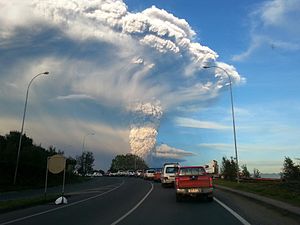
Calbuco (vulkan) / Galleri
Calbuco er en stratovulkan i det sydlige Chile, nær byen Calbuco. Vulkanens tinder er beliggende 2.015 meter over havets overflade. Vulkanen og det omkringliggende område er beliggende i Llanquihue nationalpark.